Sun Moon Lake

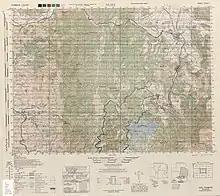
Map including Sun Moon Lake (labeled as Jitsugetsu-tan) (1944)

In older English literature, it was commonly referred to as Lake Candidius after the 17th-century Dutch missionary Georgius Candidius. In the middle of the lake is the Lalu Island, which is considered holy ground by the Thao tribe. In legend, Thao hunters discovered Sun Moon Lake while chasing a white deer through the surrounding mountains. The deer eventually led them to the lake, which they found to be not only beautiful, but abundant with fish. Today, the white deer of legends is immortalized as a marble statue on Lalu Island.